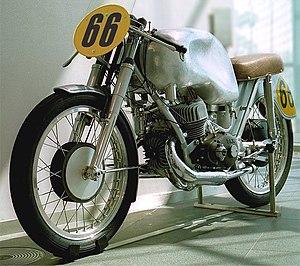
Ewald Kluge né le 19 janvier 1909 à Lausa et décédé le 19 août 1964 était un pilote automobile et un pilote moto allemand.